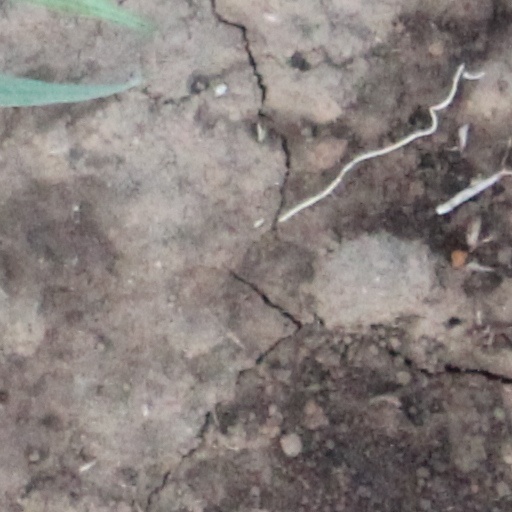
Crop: wheat